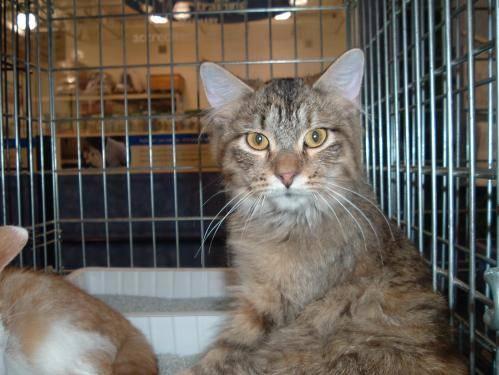
cat